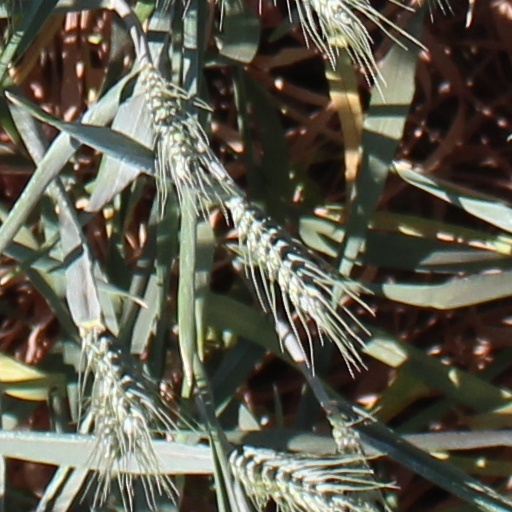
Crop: wheat